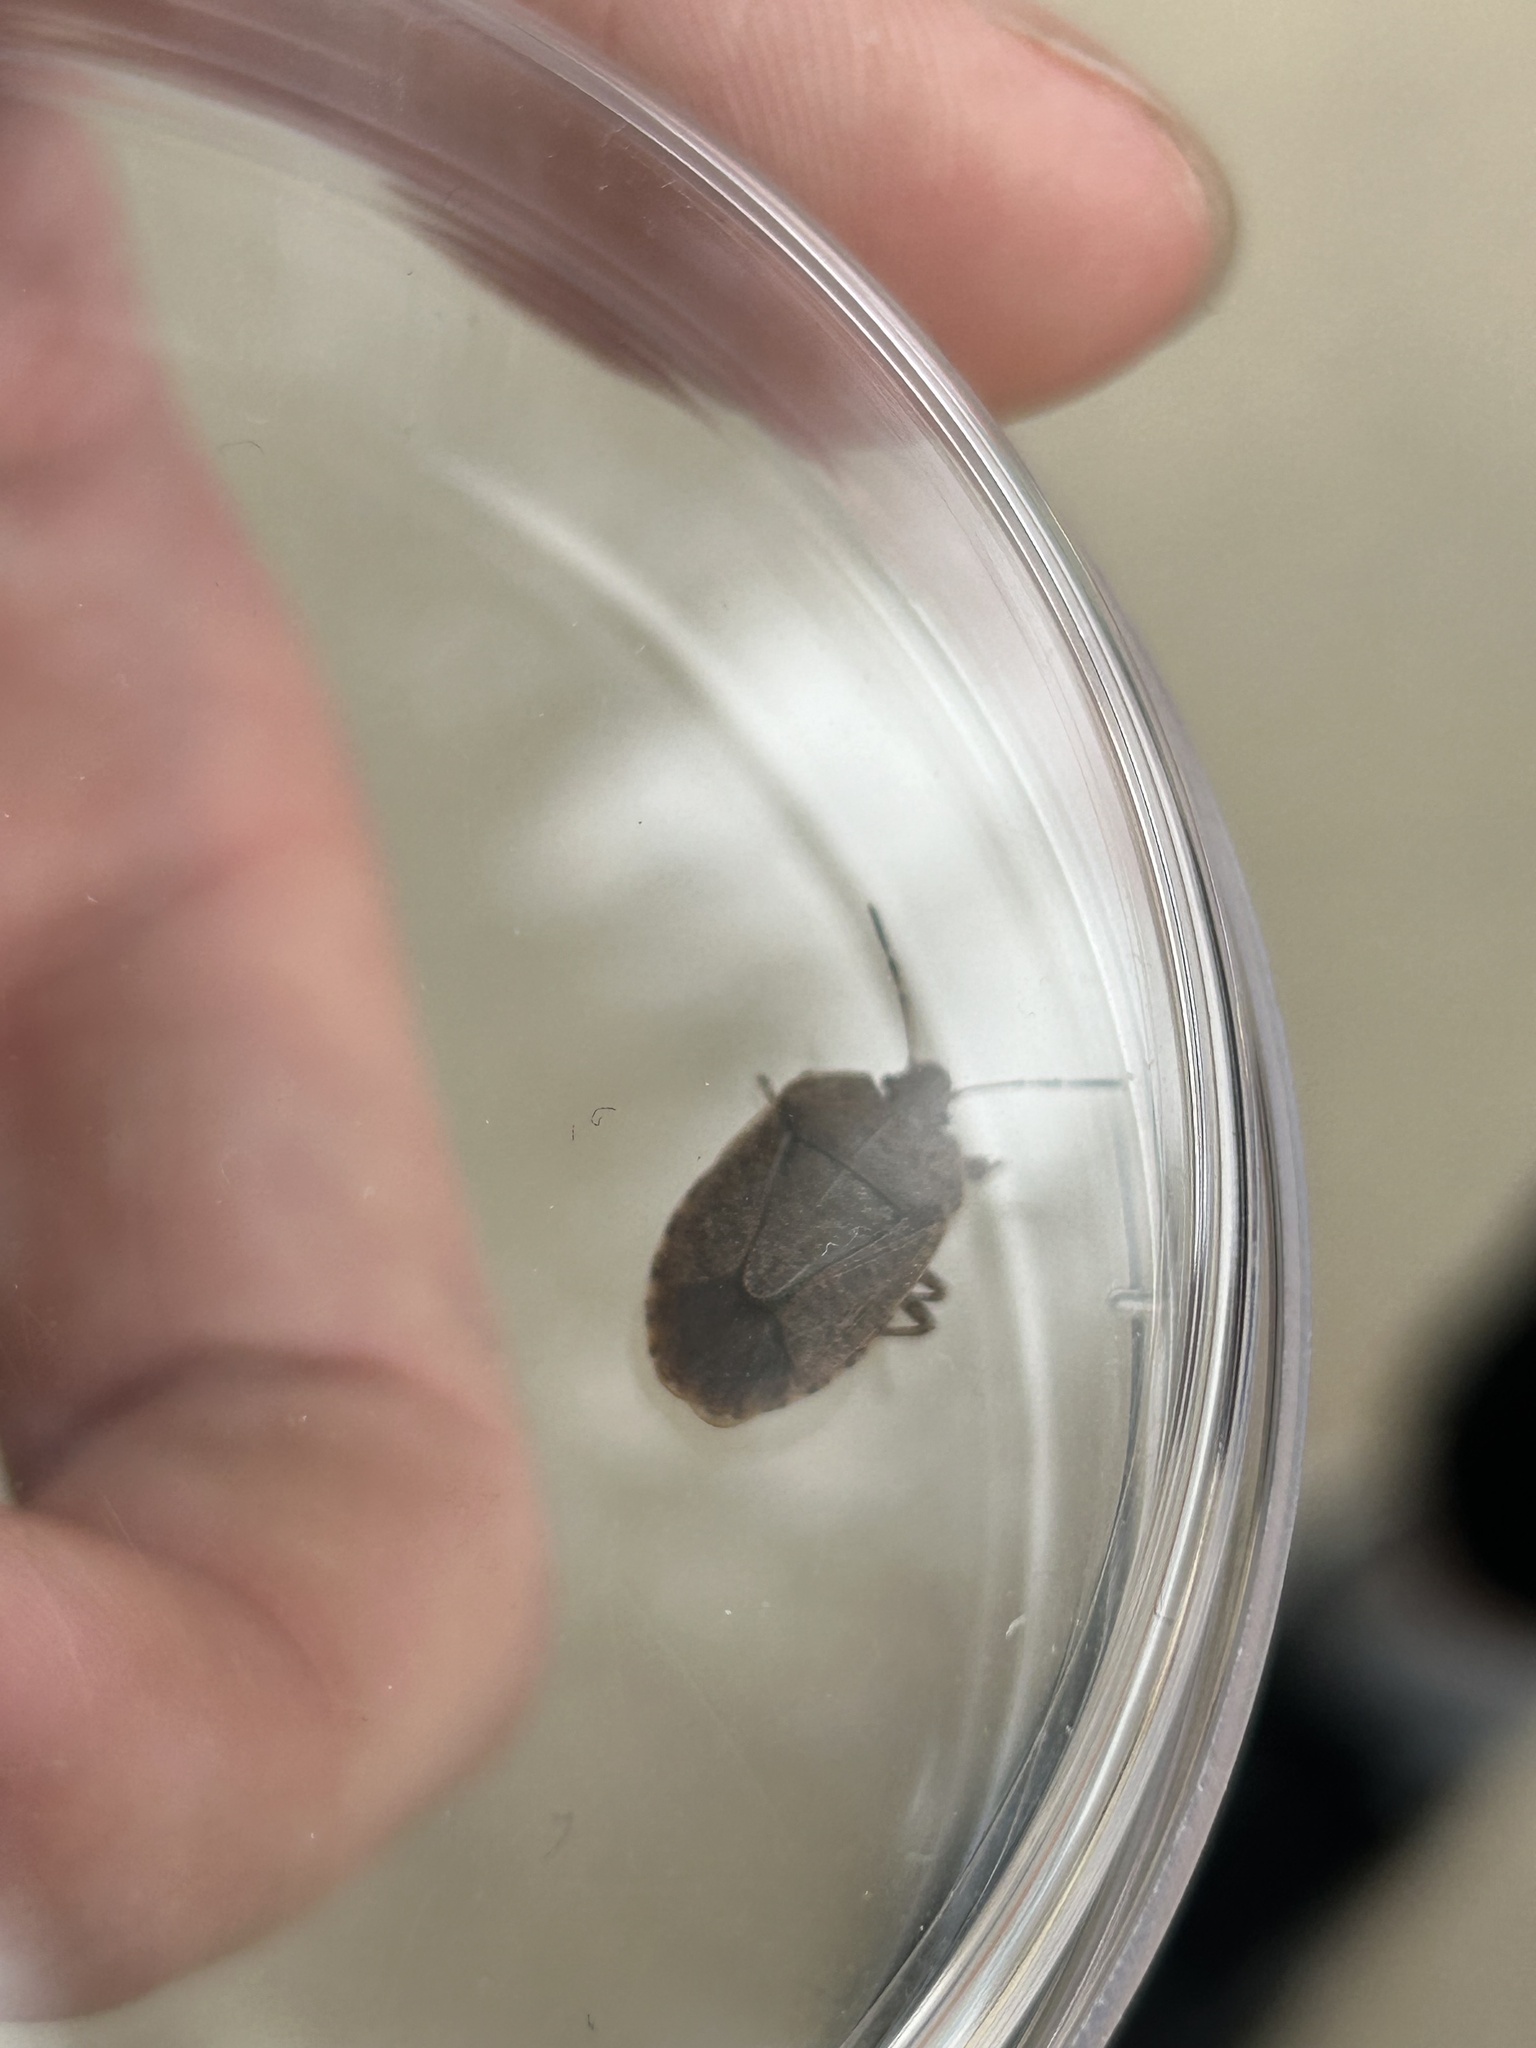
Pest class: stink_bug